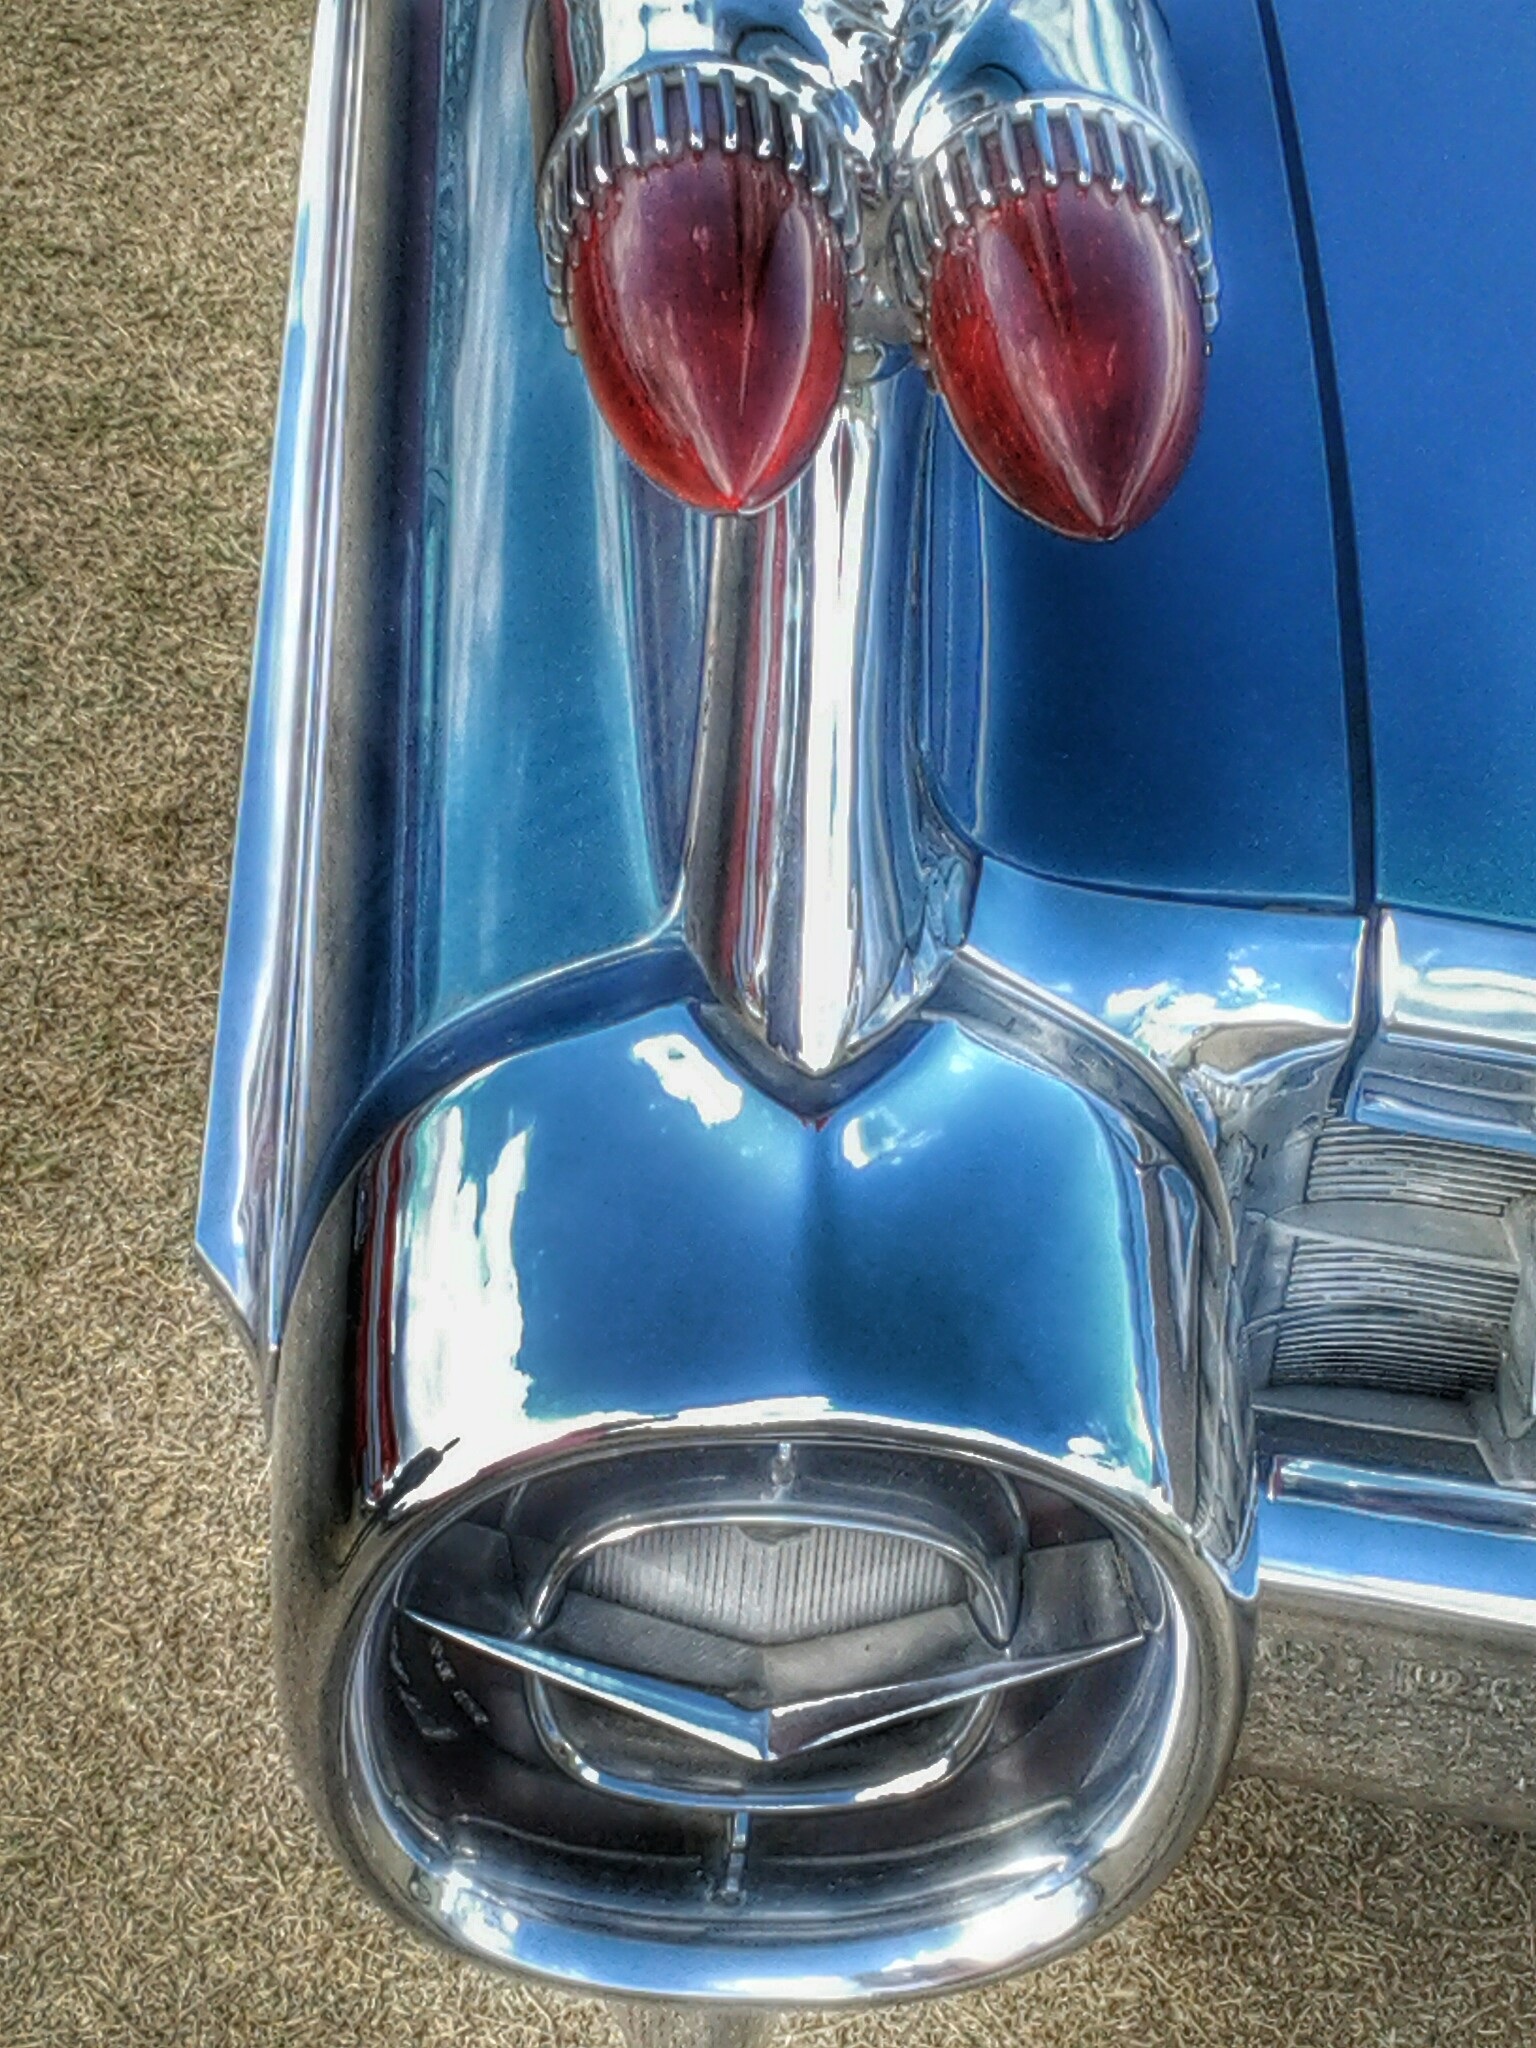
car, vintage, wheel, automobile, retro, glass, transportation, vehicle, motorcycle, auto, nostalgia, blue, chrome, classic, shiny, fins, americana, 1950's